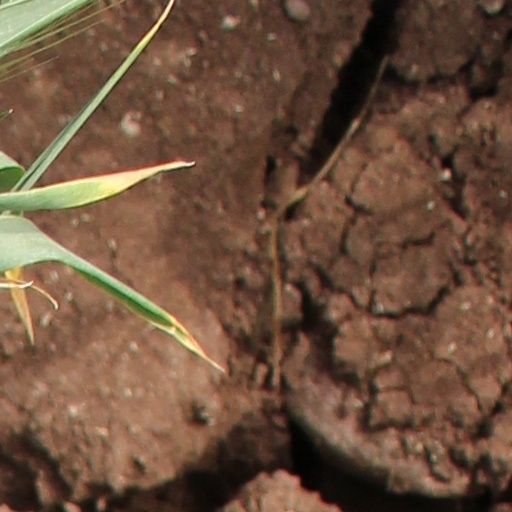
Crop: wheat